Jack Stockwell

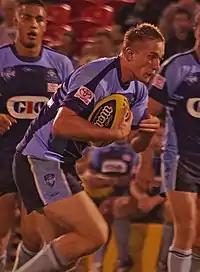
Stockwell playing for the New South Wales under 20s

On 21 April, he played for the New South Wales under-20s team against the Queensland under-20s team in the inaugural under-20s State of Origin match. On 27 June, he played for the New South Wales Residents against the Queensland Residents. On 12 September, he was named at prop in the 2012 New South Wales Cup Team of the Year. On 13 October, he played for the Junior Kangaroos against the Junior Kiwis.